Rosary Sonatas

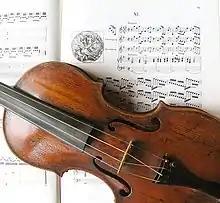
Violin with strings prepared for

The Rosary Sonatas ("Rosenkranzsonaten", also known as the Mystery Sonatas or Copper-Engraving Sonatas) by Heinrich Ignaz Franz Biber are a collection of 15 short sonatas for violin and continuo, with a final passacaglia for solo violin. Instead of a title, each sonatas has a copper-engraved vignette related to the Christian Rosary practice, and possibly to the Feast of the Guardian Angels.